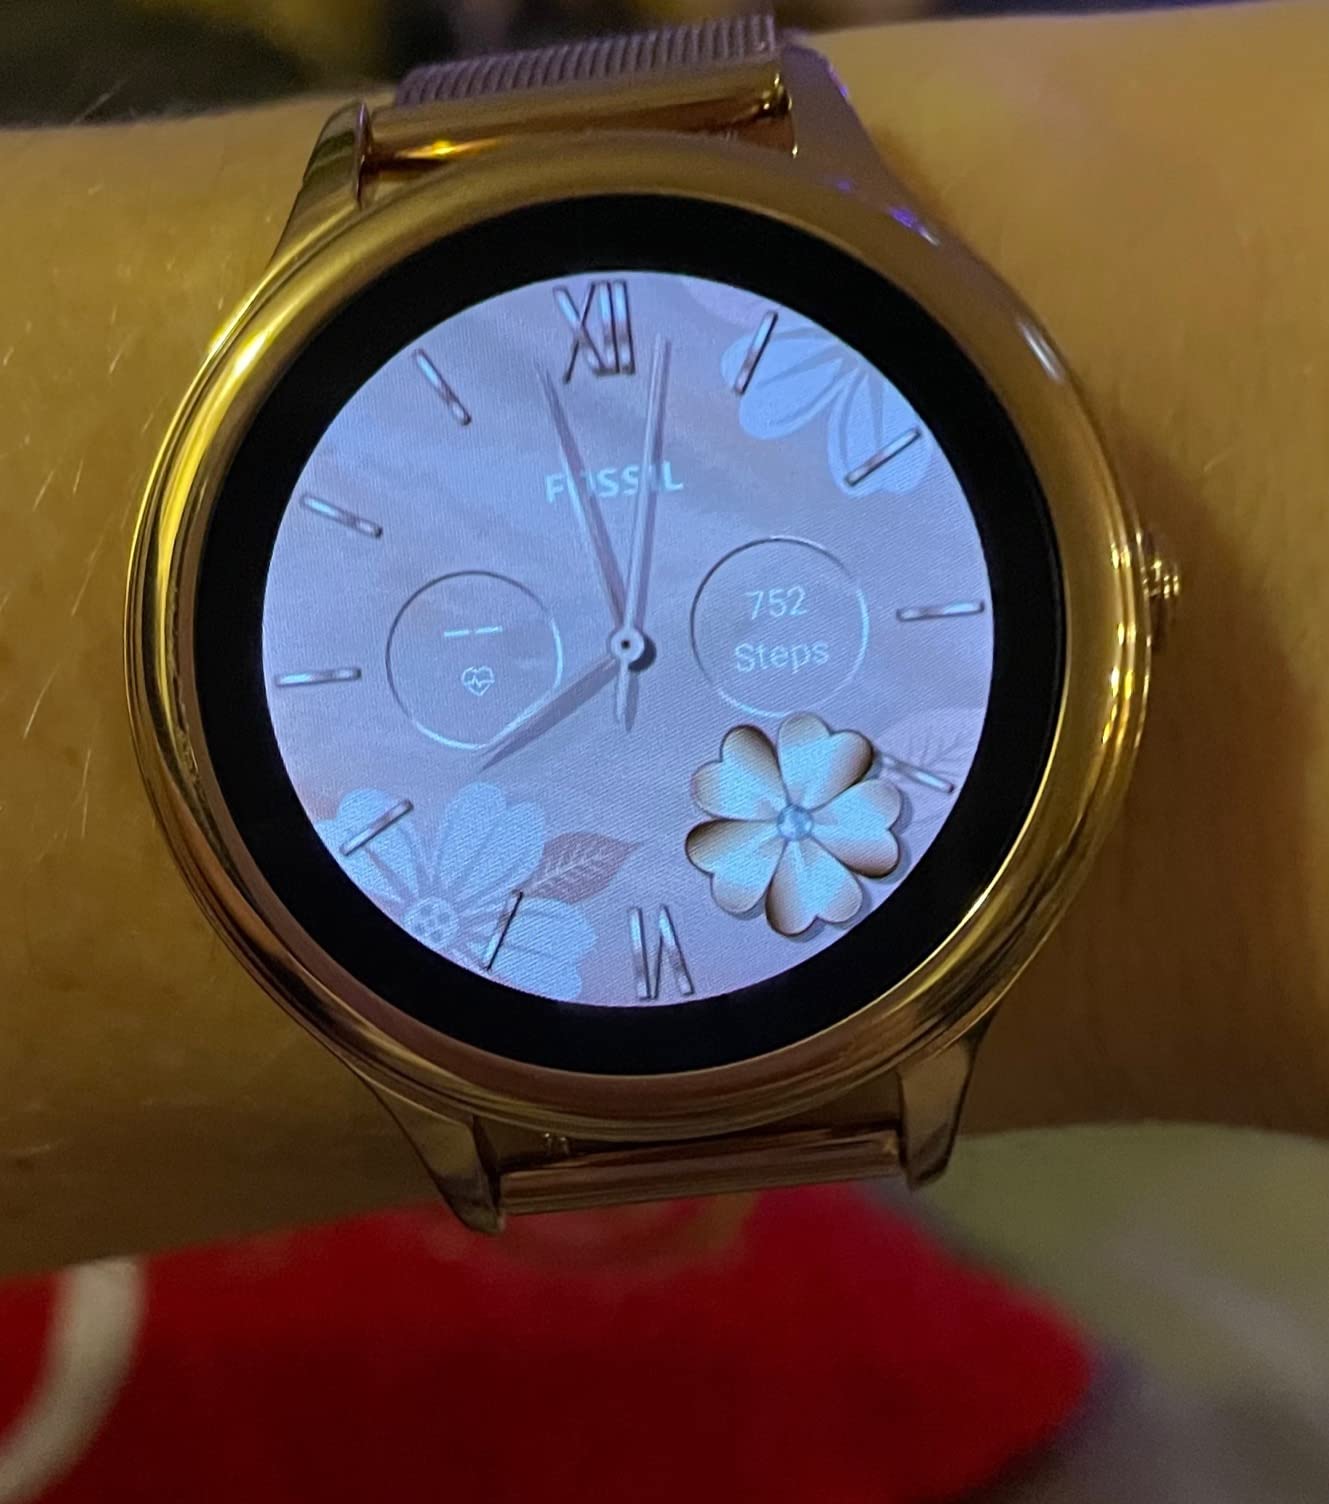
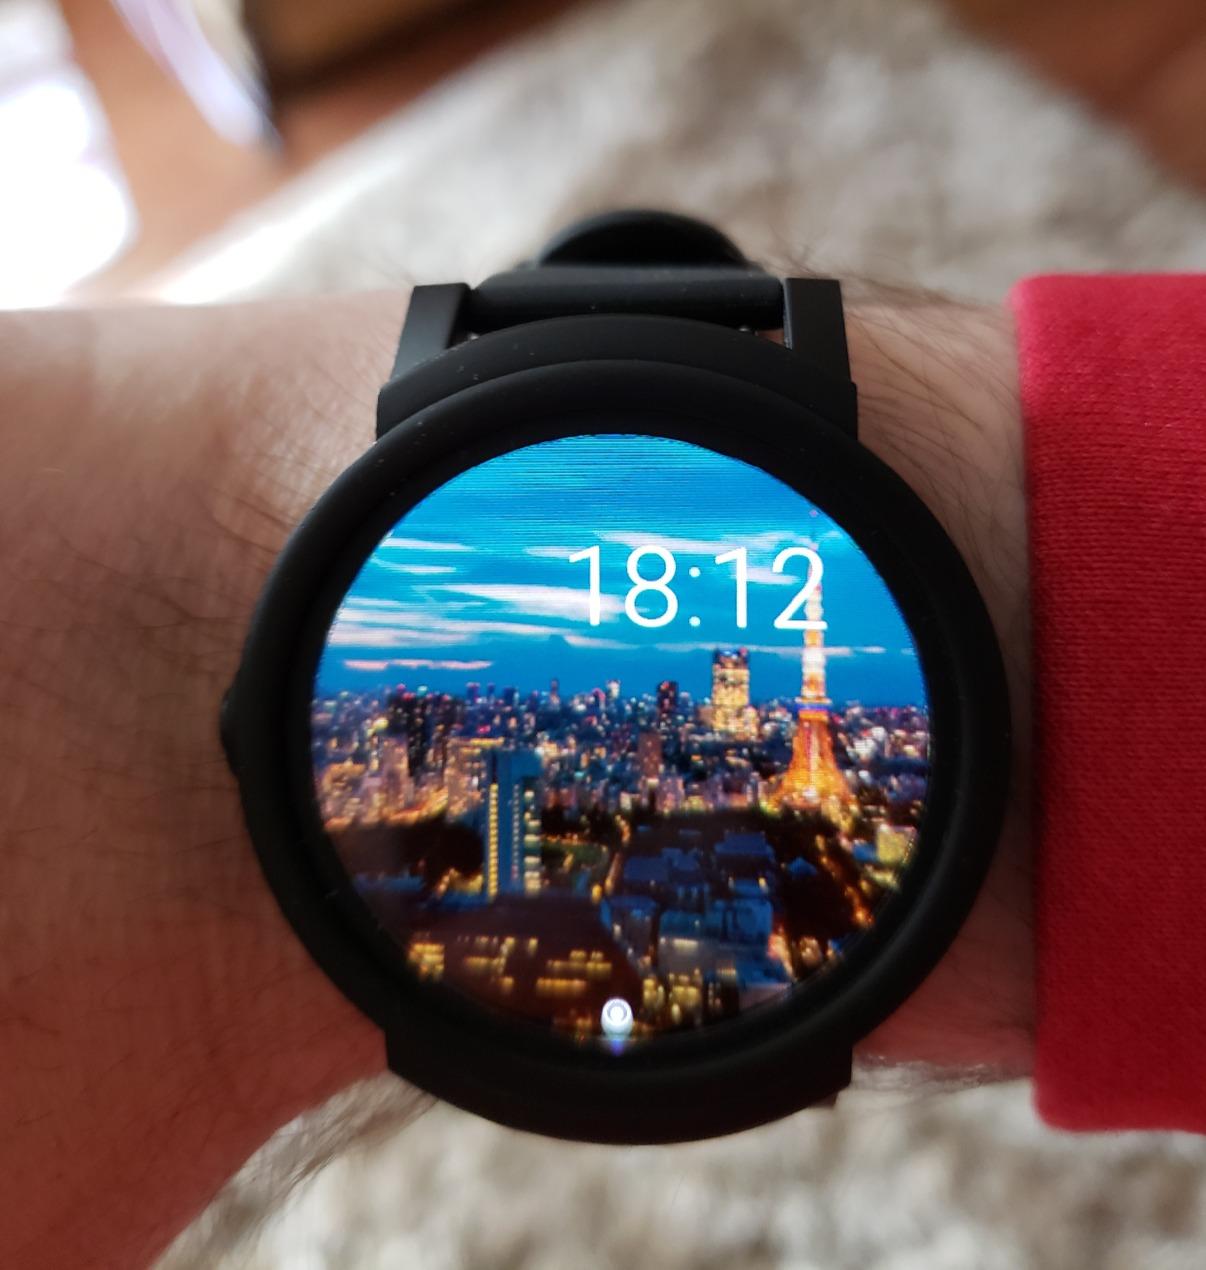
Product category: smartwatch
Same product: no